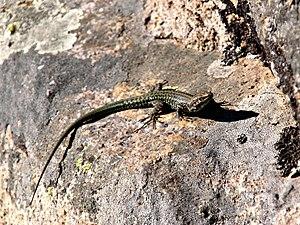
La forêt de Valdu Niellu est un massif forestier du centre de la Corse. Elle se situe dans le Niolo, dans le département de la Haute-Corse. Elle est la propriété de la Collectivité territoriale de Corse.